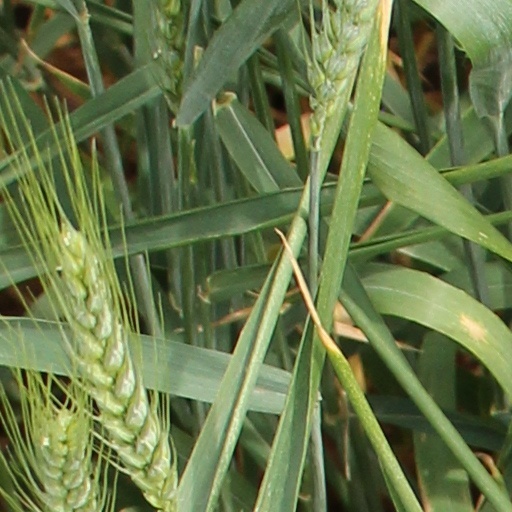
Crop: wheat